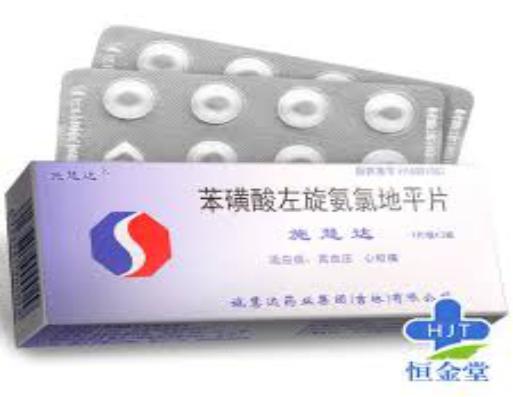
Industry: Medical